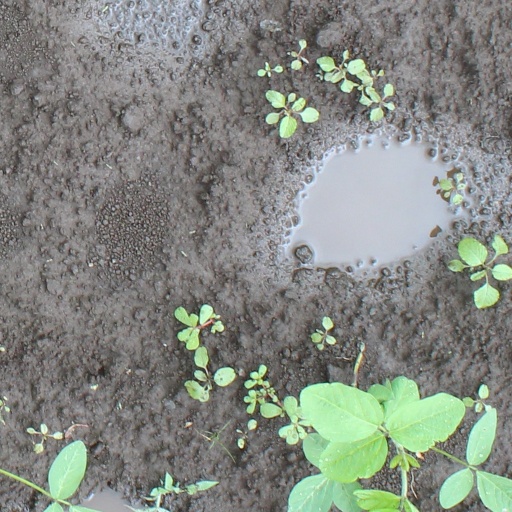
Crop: soybean